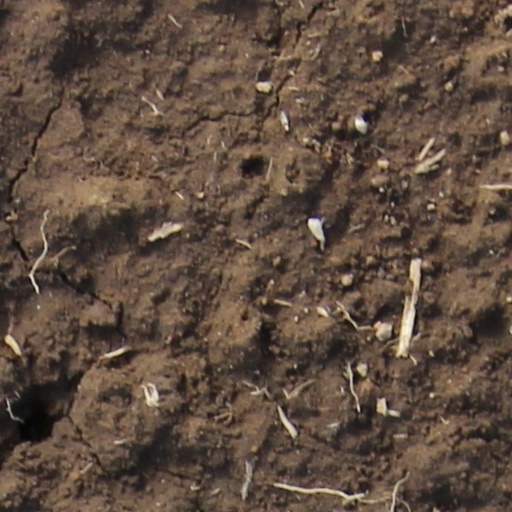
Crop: wheat